Charles Adermann

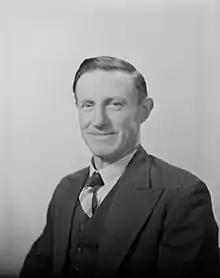
Adermann in 1956.

A redistribution carved the new seat of Fisher out of some of the eastern portion of Maranoa, and Adermann transferred there for the 1949 election. He served as chairman of committees from 1950 to 1958. He was appointed Minister for Primary Industry in the Menzies ministry in December 1958 and was admitted to Cabinet in February 1960. He was responsible for granting additional assistance to rural producers. In 1964 he became Deputy Leader of the Country Party, a position he held until 1966. He was dropped from the ministry in 1967. He retired from parliament at the 1972 election and handed his seat to his son, Evan.